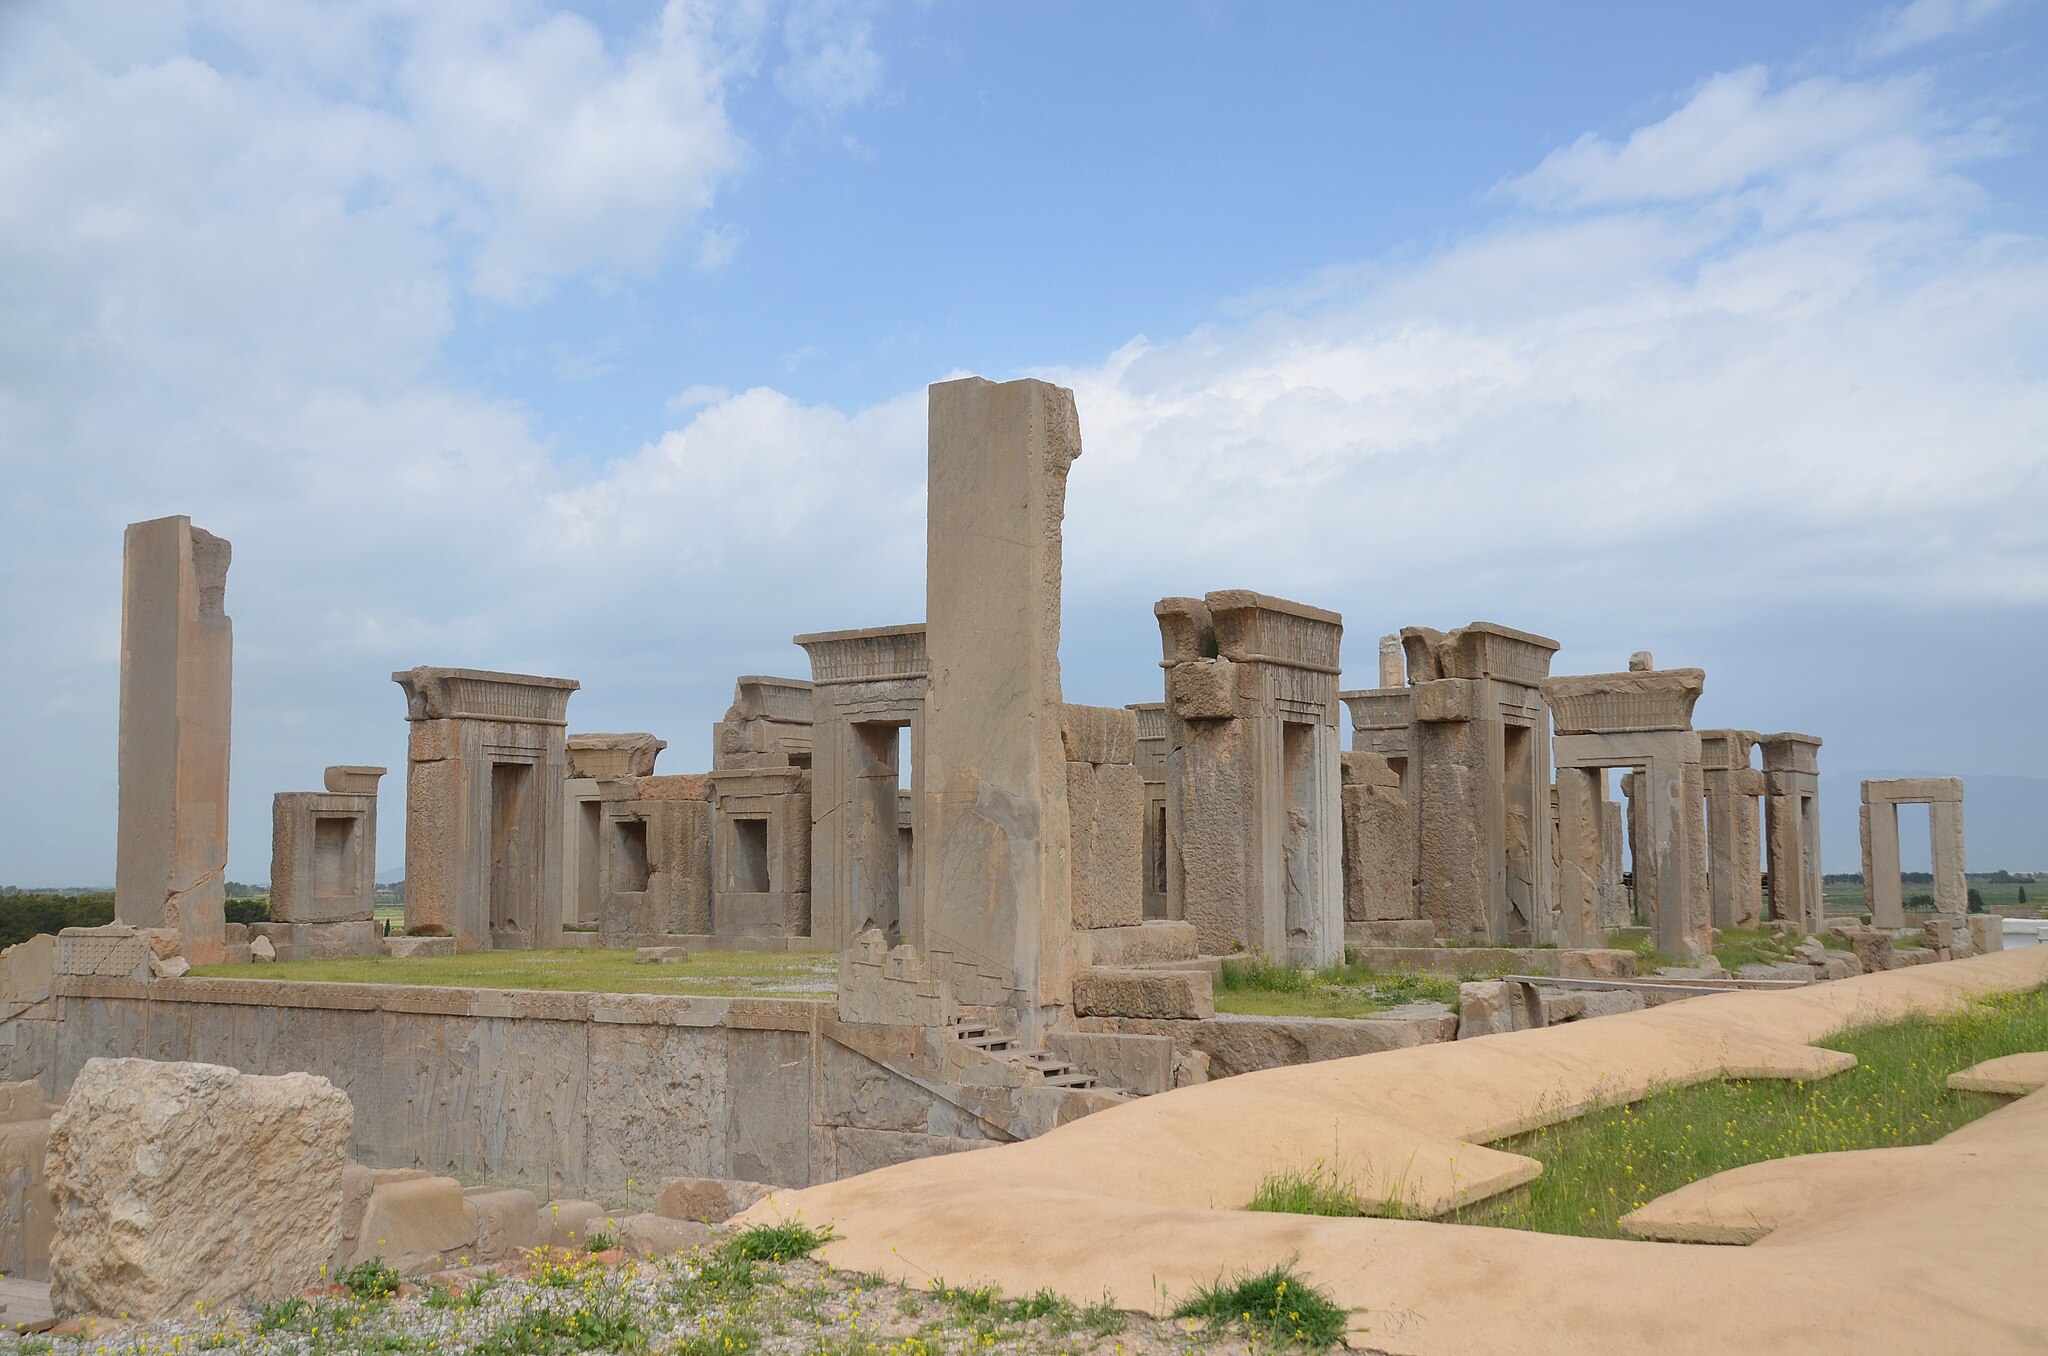
Title: Ruins of the Tachara in Persepolis
Description: Ruins of the Tachara (Palace of Darius) in Persepolis, Persia (Persis/Fars), southwestern Iran
Date: 22 April 2019, 08:24:20 (according to Exif data)
Categories: Palace of Darius I in Persepolis, Photographs by Carole Raddato, Flickr images reviewed by FlickreviewR 2, 2019 in Persepolis, Iran photographs taken on 2019-04-22, Flickr images missing SDC published in